Jesuit College in Khyriv

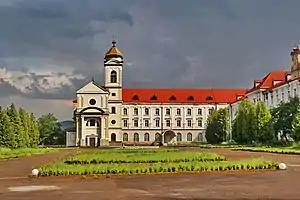
Part of the former school buildings, before the disastrous fire in 2018, now in Western Ukraine

Jesuit College in Khyriv, formerly Jesuit College in Chyrów (full name: The Educational Academy of the Jesuit Fathers in Chyrów), was a purpose-built Polish secondary boys college, owned by the Society of Jesus, in the occupied Austro-Hungarian partition of Poland in the late 19th century. The vast estate, comprising the college, has the rare distinction of having existed in at least five separate national Jurisdictions in the last century and a half. From 1918 the college was in independent Poland until 1939 when it ceased to exist as an institution, although not as an asset, due to foreign invasions, first by the Red Army till 1941, then by the German Wehrmacht until 1943, before being re-taken by the Soviet Union. Since 1944 the site and its entire estate was in the USSR and since 1991 has been in present-day Ukraine.